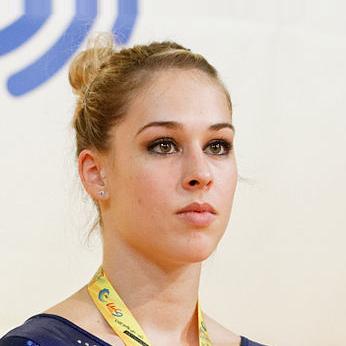
Age: 20